Ultima X: Odyssey

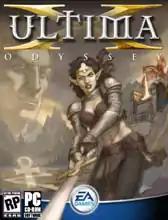
Planned cover art

Ultima X: Odyssey was to be a massively multiplayer online role-playing game (MMORPG) based in the "Ultima" universe, developed by Origin Systems for Electronic Arts.